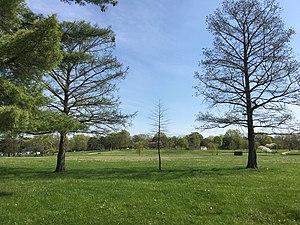
North Hampton est un quartier de Saint-Louis, dans le Missouri. Situé dans le sud-ouest de la ville, North Hampton est délimitée au nord par Scanlan et le Connecticut, à l'est South Kingshighway Boulevard, au sud Chippewa Street et Hampton Avenue à l'ouest.